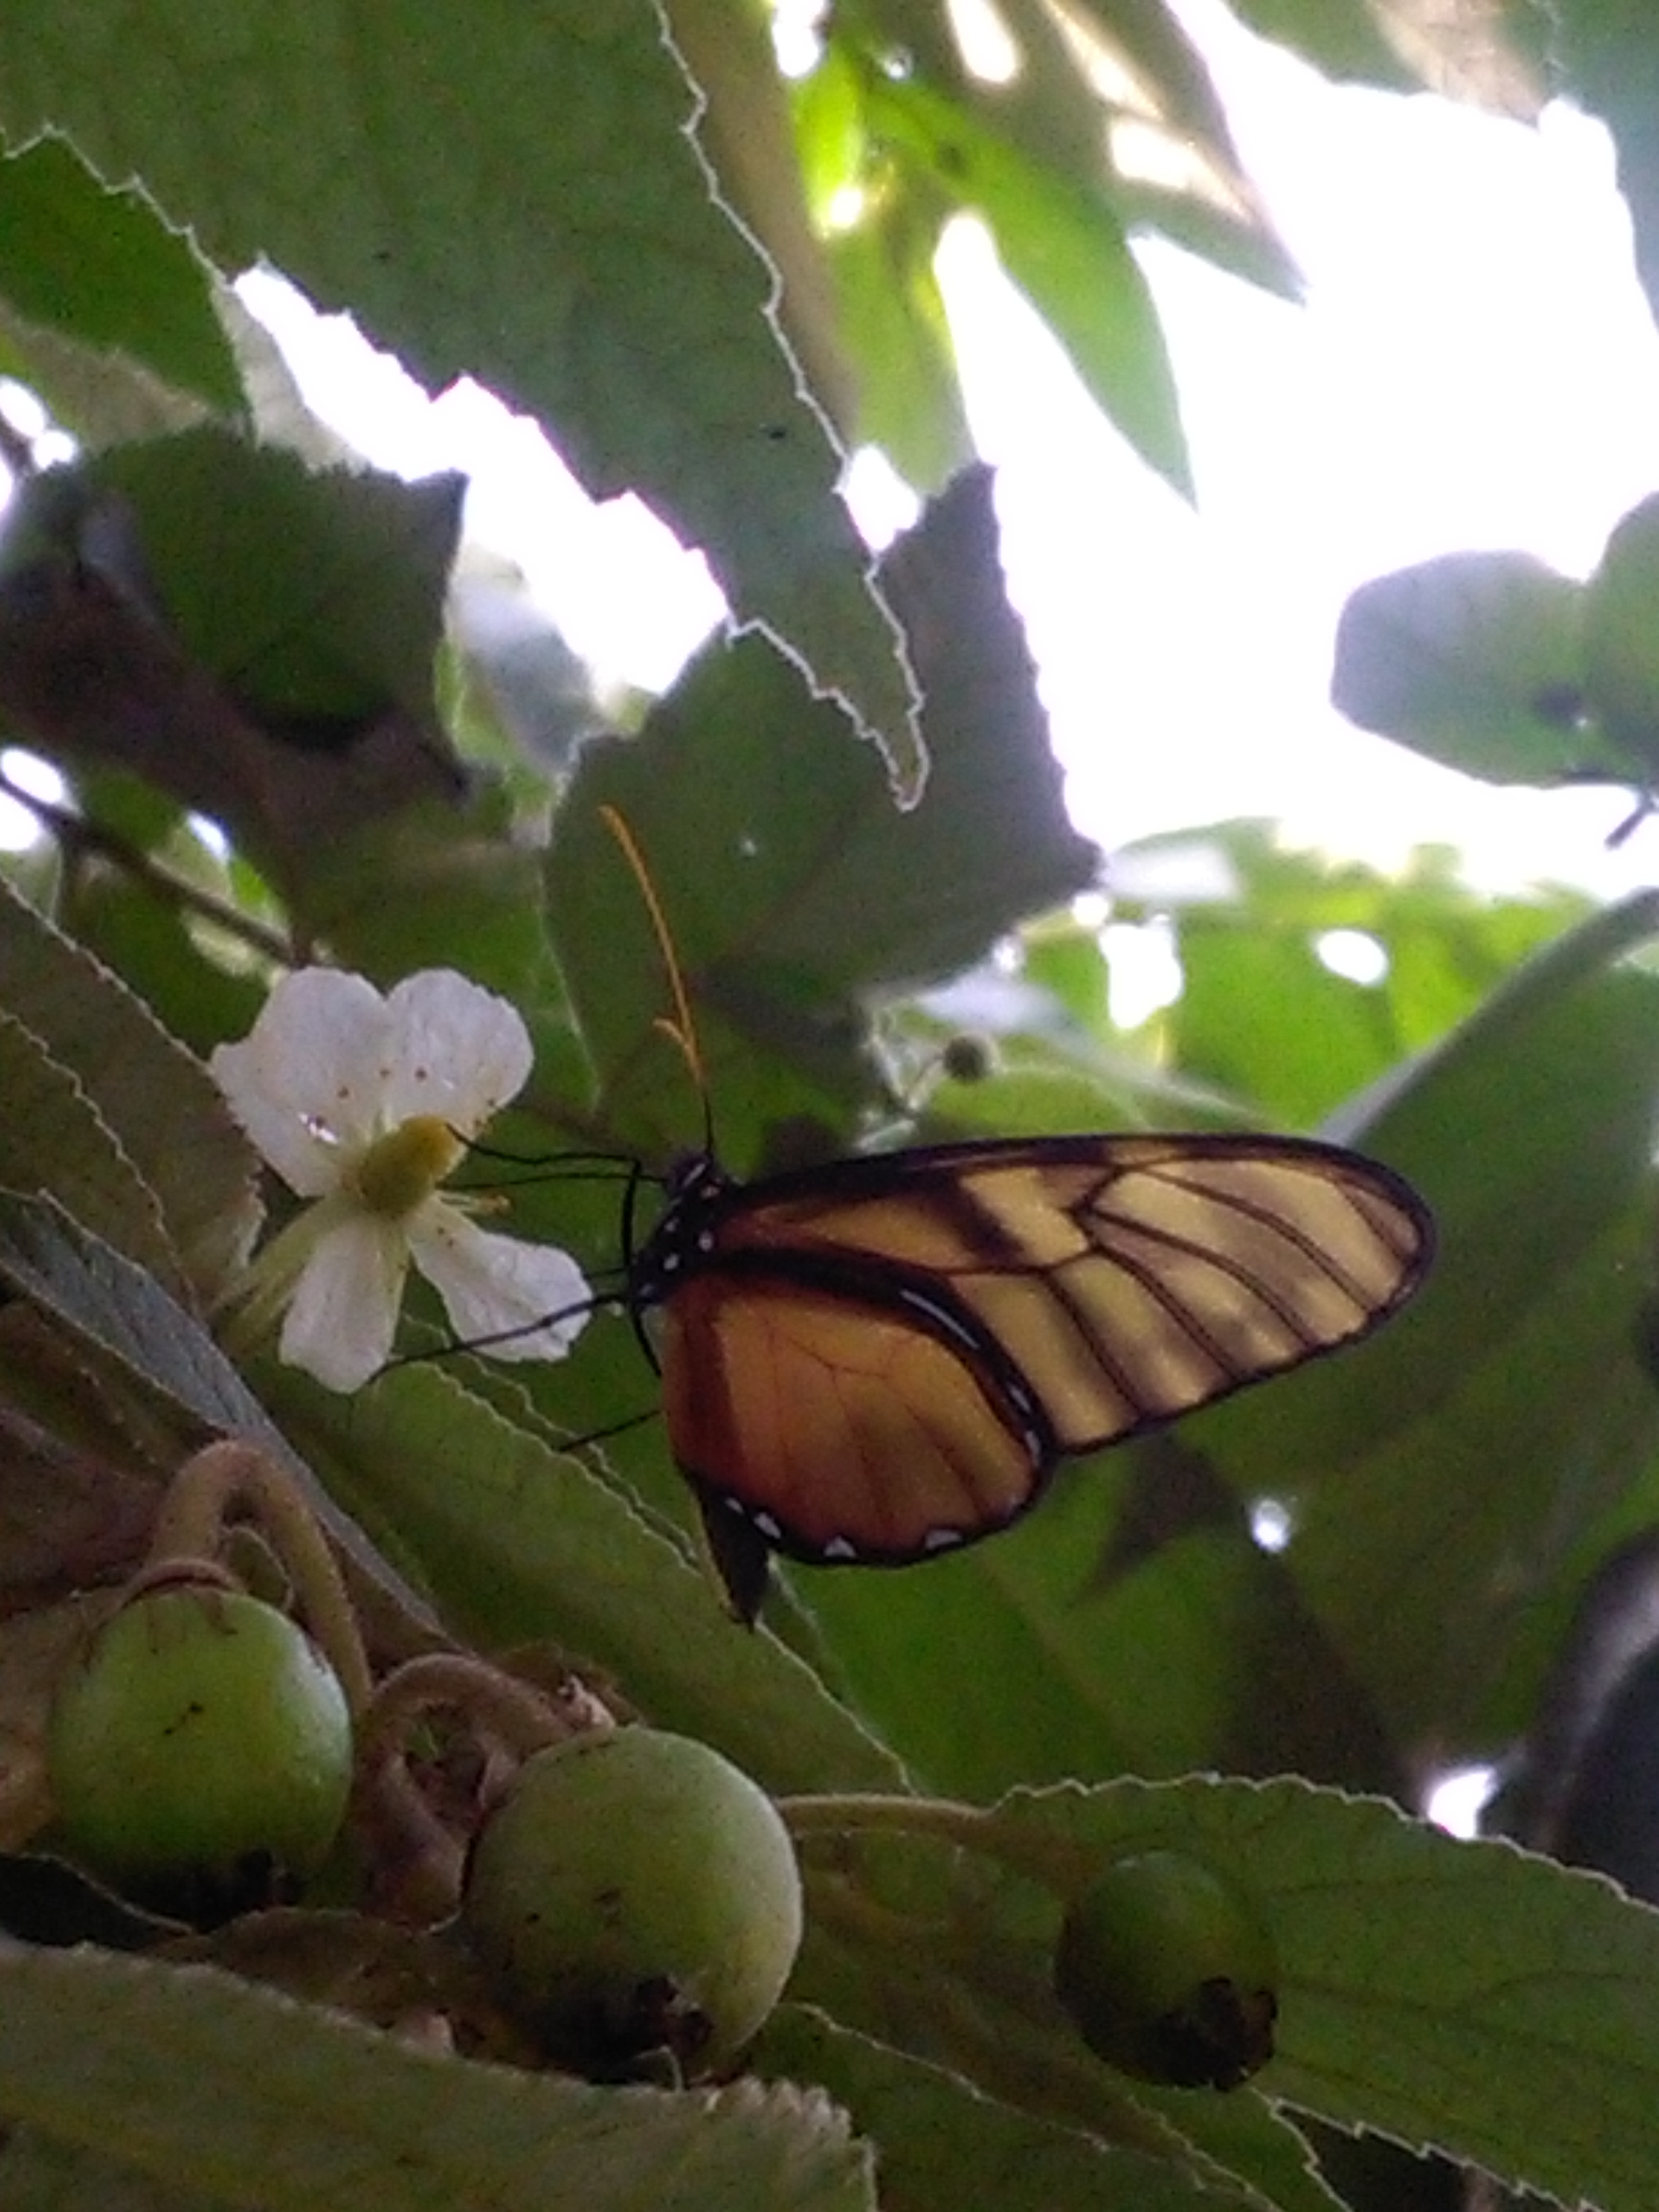
butterfly, flower, spring, nature, insect, moths and butterflies, invertebrate, fauna, pollinator, brush footed butterfly, pieridae, lycaenid, arthropod, moth